Duncan Laurence

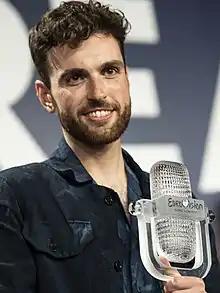
Laurence with the 2019 Eurovision trophy

Duncan de Moor (born 11 April 1994), known professionally as Duncan Laurence, is a Dutch singer and songwriter. He represented the Netherlands in the Eurovision Song Contest 2019 with his song "Arcade" and went on to win the competition, giving the Netherlands its first Eurovision win since 1975. "Arcade" became one of the most successful Eurovision Song Contest winning entries on streaming platforms and international charts in recent history. Prior to Eurovision, Laurence was a semi-finalist in the fifth season of "The Voice of Holland".